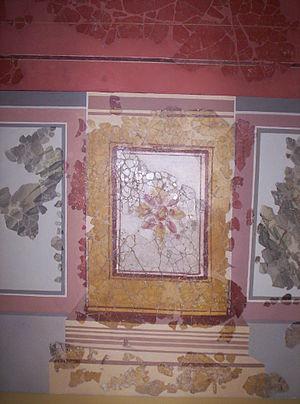
Le site archéologique de Complutum est un ensemble de vestiges archéologiques correspondants à la cité de Complutum, une ancienne cité romaine qui est aujourd'hui Alcalá de Henares, dans la Communauté de Madrid. Le site se trouve dans l'actuelle calle del Juncal, au sud-est de l'actuelle ville, et à un kilomètre du noyau médiéval ; alors que l'oppidum pré-romain était situé sur points plus élevés dans les collines pour faciliter sa défense de l'autre côté de la rivière Henares.